Casas Adobes, Arizona

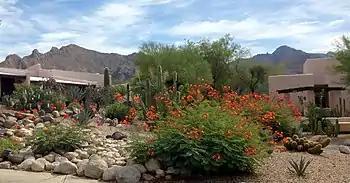
Westward Look Resort garden, 2014

Casas Adobes (Spanish: ""Adobe Houses"") is an unincorporated community and census-designated place (CDP) located in the northern metropolitan area of Tucson, Arizona (in Pima County). The population was 66,795 at the 2010 census. Casas Adobes is situated south and southwest of the town of Oro Valley, and west of the community of Catalina Foothills.